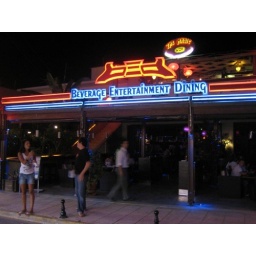
A bar called &amp;quot;bed&amp;quot; - we spent most of our time in bed